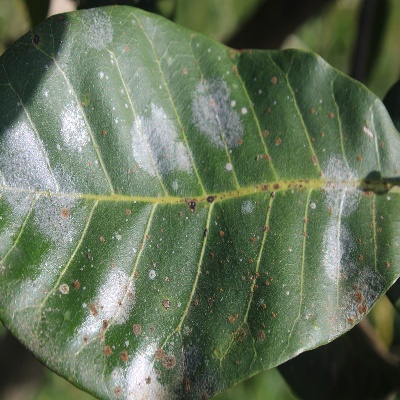
Crop: Cashew
Condition: red rust